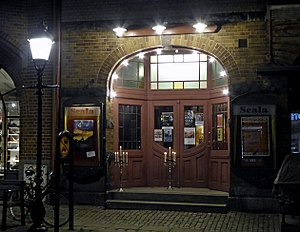
Biografteatern Scala
Biografteatern Scala er en biograf, der ligger i Ystad, Sverige. Den blev indviet den 14. september 1910, og det er landets ældste bevarede biograf som er bygget til dete formål. Der er filmfremvisninger 3-4 dage om ugen.